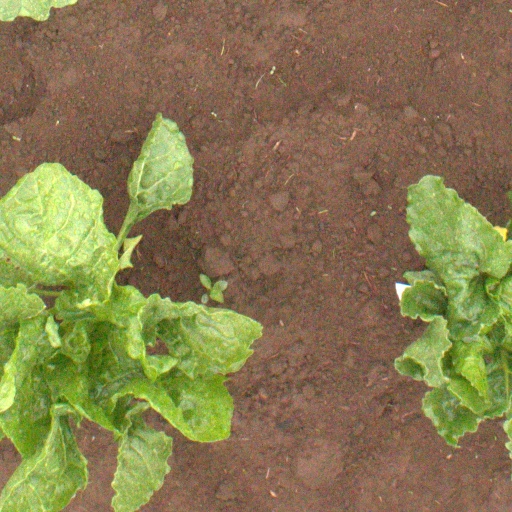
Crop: sugar beet